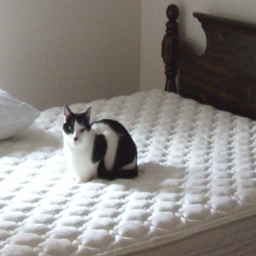
A spotted cat is laying on a bare mattress.
A cat is sitting on a white mattress which has no linens.
The cat is sitting on a white mattress.
A black and white cat sits on an unfurnished mattress.
a black and white cat sitting on a mattress